Taghi Rahmani

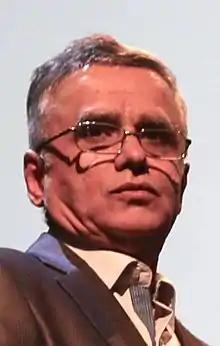
Rahmani in 2016

Taghi Rahmani (born 1959) is an Iranian journalist, writer and nationalist-religious activist.